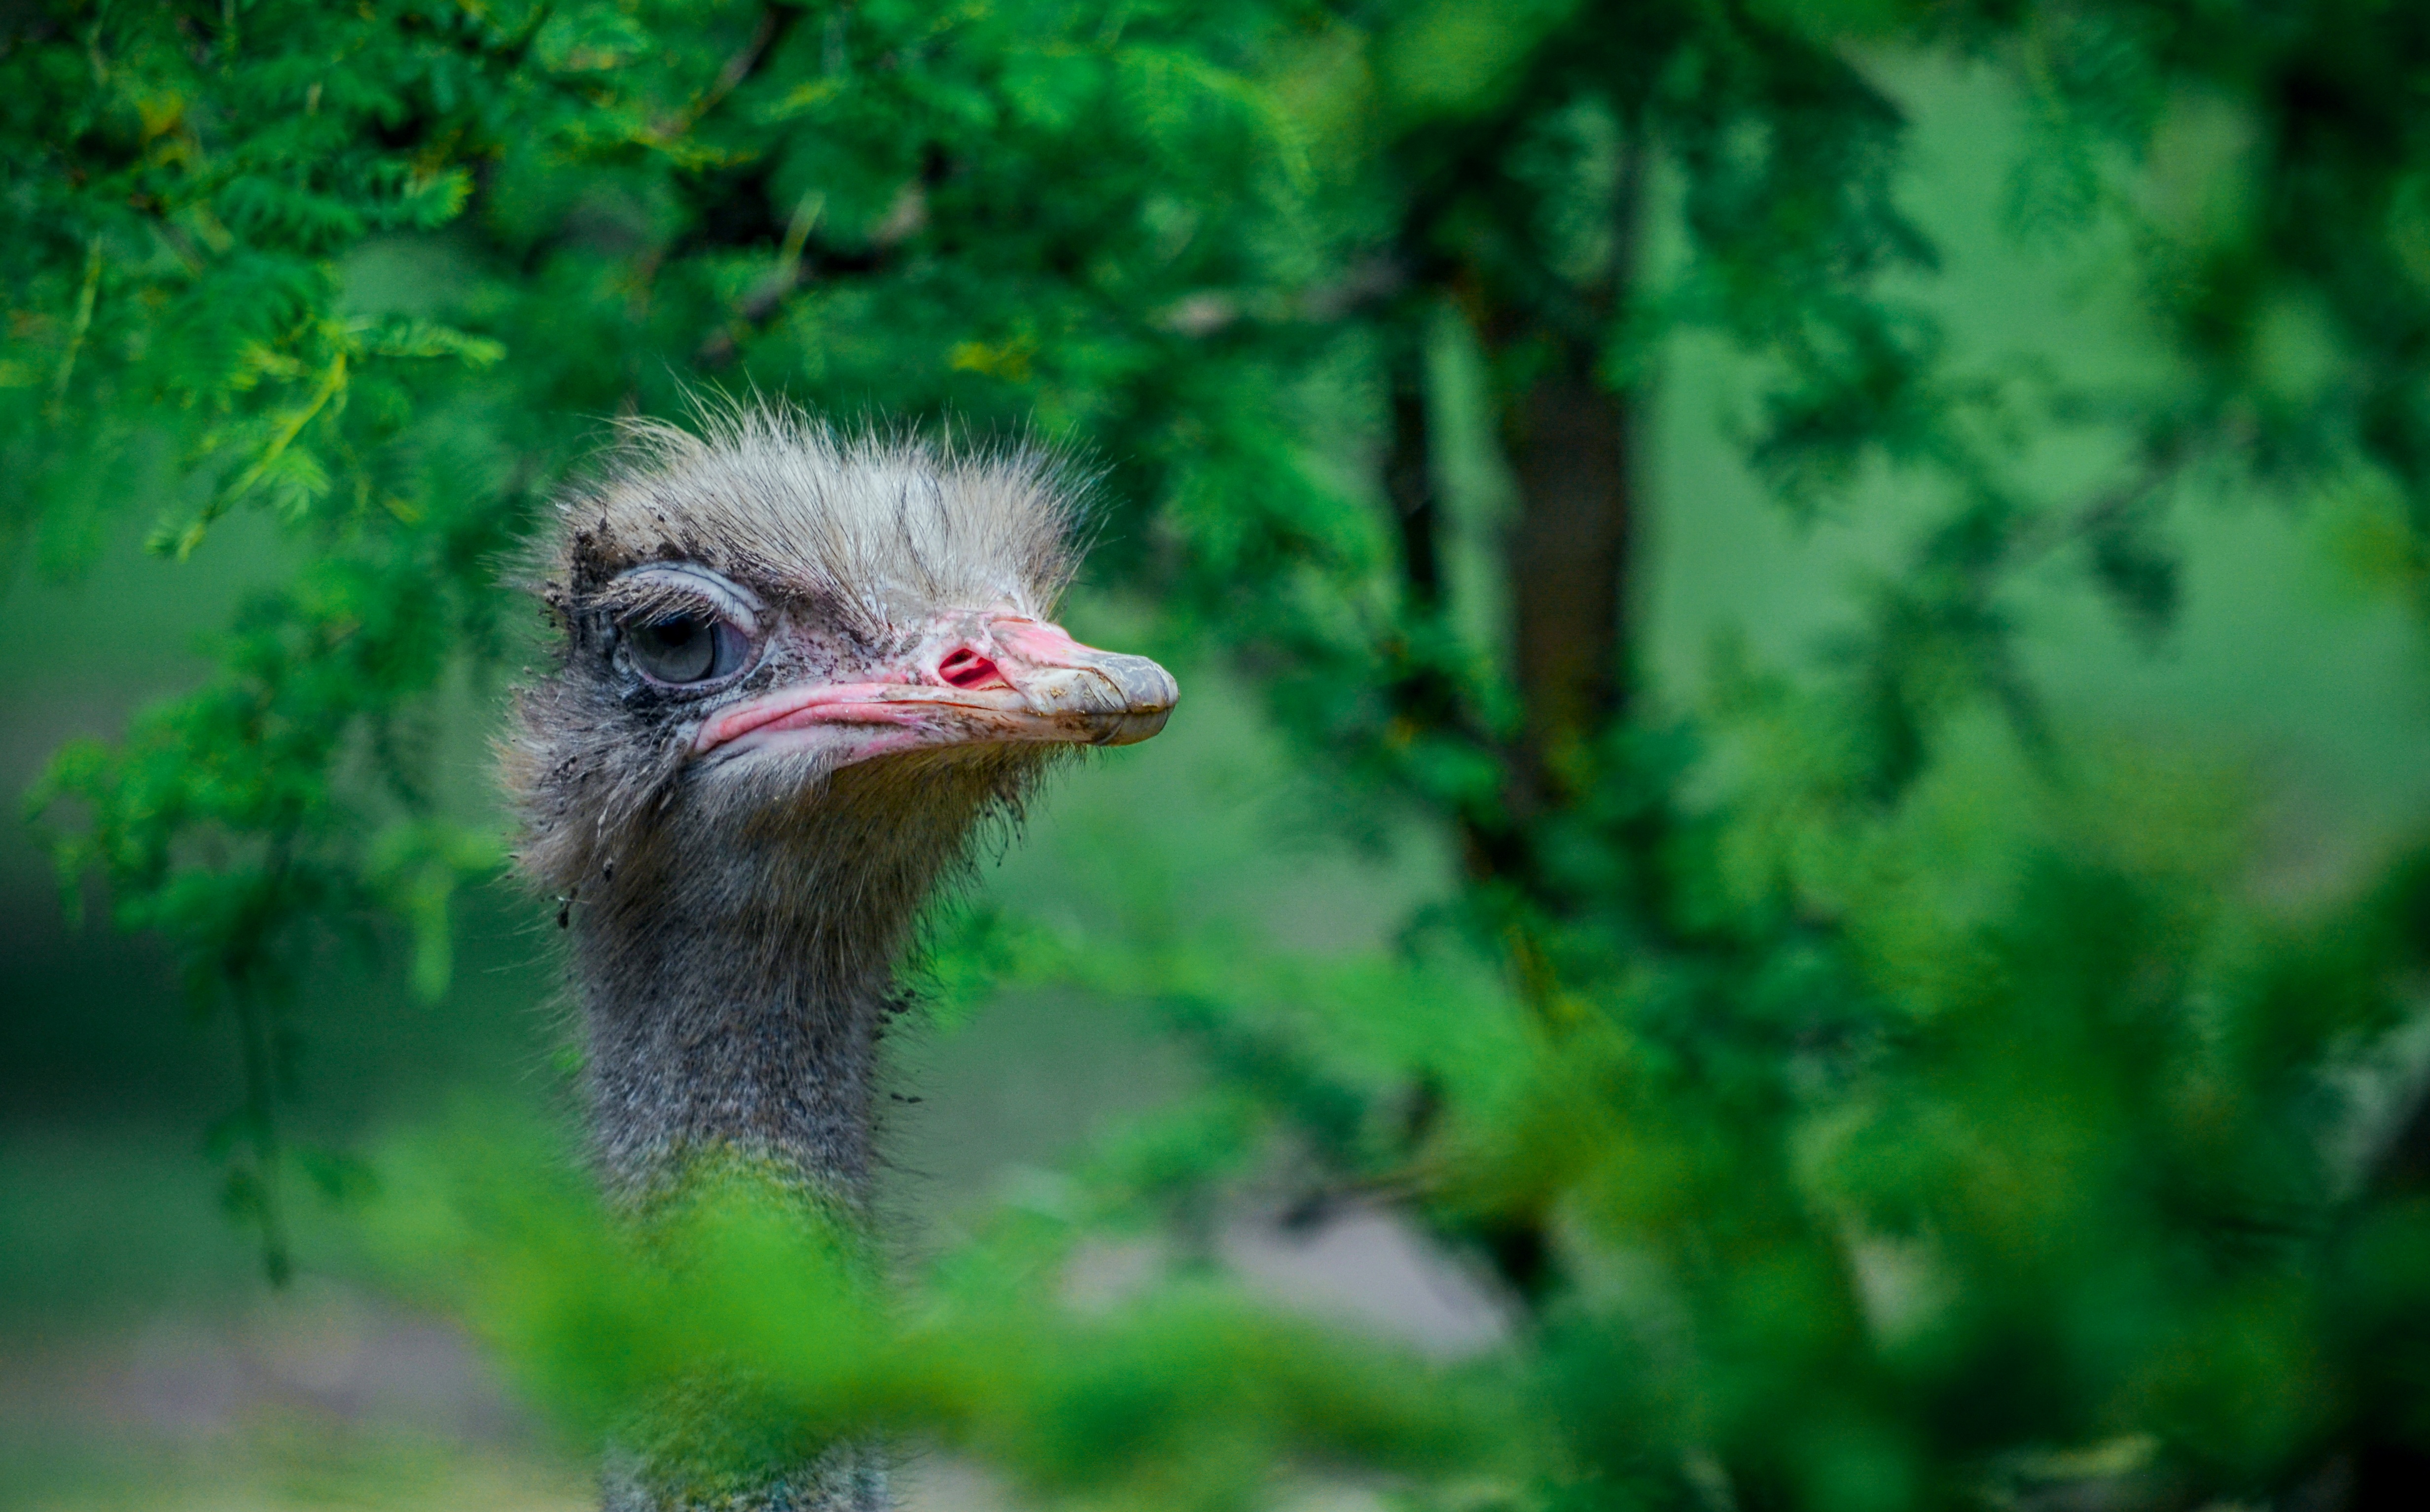
bird, wildlife, beak, ostrich, fauna, emu, vertebrate, ratite, flightless bird